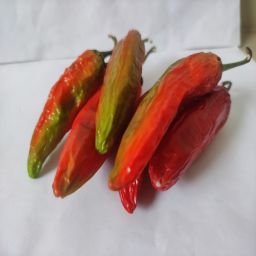
Crop: New Mexico Green Chile
Quality: Dried